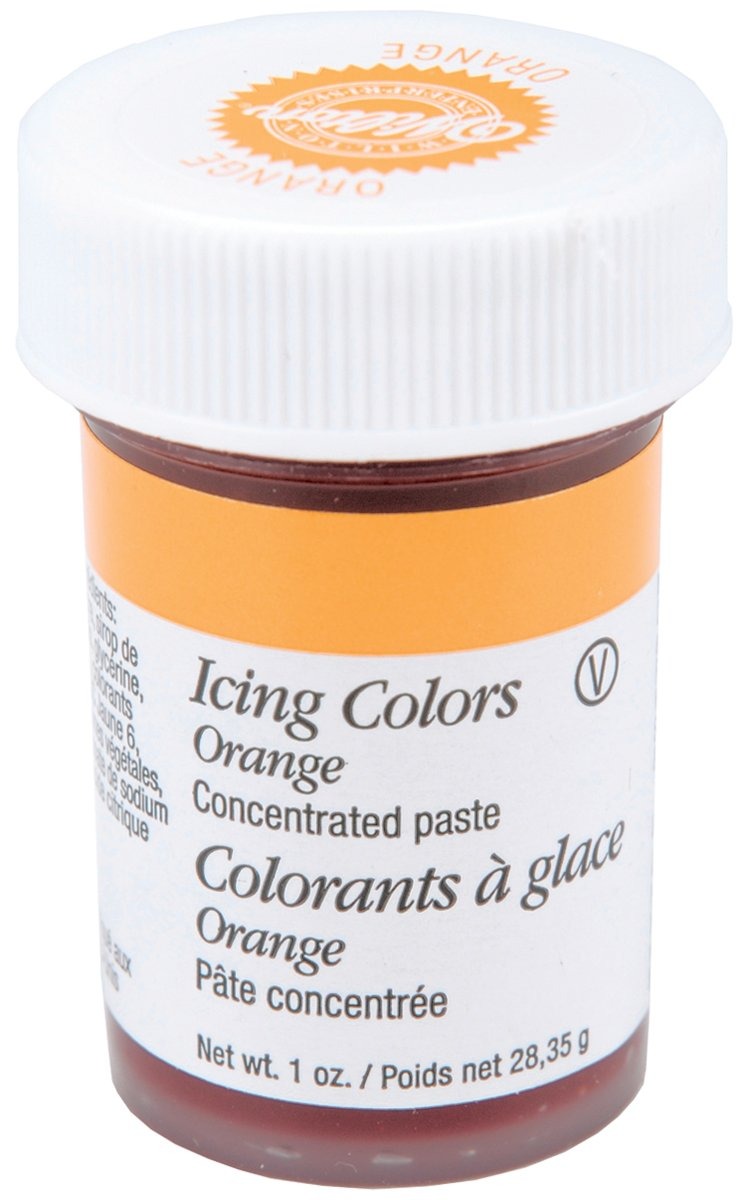
Item Name: Wilton 610-205 Icing Gel, 1-Ounce, Orange
Bullet Point 1: 1 oz. bottle
Bullet Point 2: Certified Kosher
Bullet Point 3: Large amount of these colors may affect icing taste
Bullet Point 4: Only a small amount is needed to tint icing
Bullet Point 5: Produces deeper, richer color
Value: 1.0
Unit: Ounce

Price: 5.055